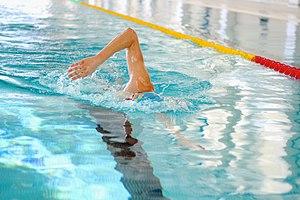
Entraînement dans la piscine du CNEA de Font-Romeu- Romanchuk Mykhailo
Le CREPS CNEA Font-Romeu est un centre d’entraînement et d’expertise de la performance sportive de haut niveau en altitude. Il est implanté à 1 850 m d’altitude au cœur du Parc naturel régional des Pyrénées catalanes, sur la commune de Font-Romeu-Odeillo-Via.